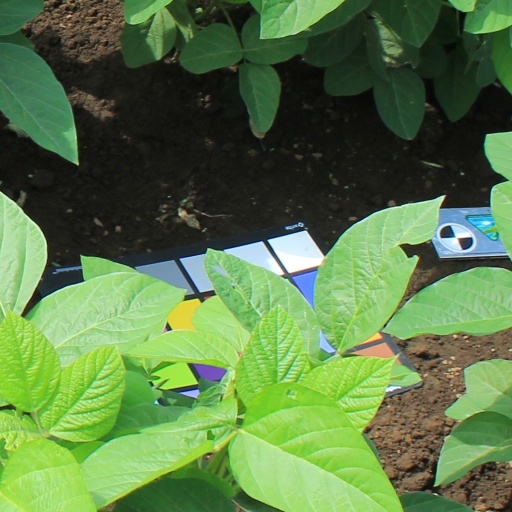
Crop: soybean